Last Meeting

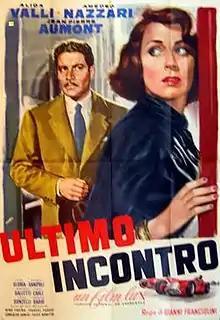
Film poster

Last Meeting is a 1951 Italian melodrama film directed by Gianni Franciolini and starring Alida Valli, Amedeo Nazzari and Jean-Pierre Aumont. It is loosely based on the novel " La biondina" by Marco Praga.